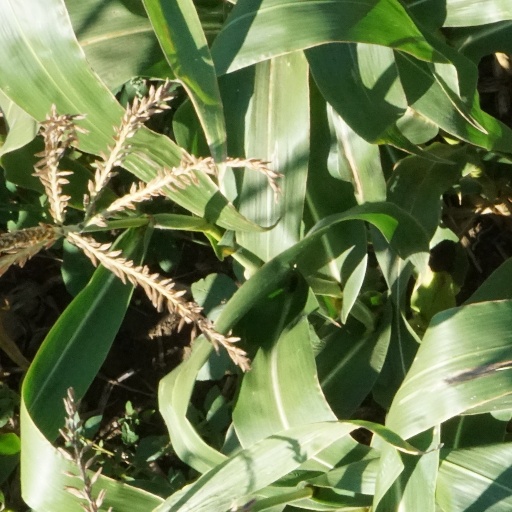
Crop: maize; corn